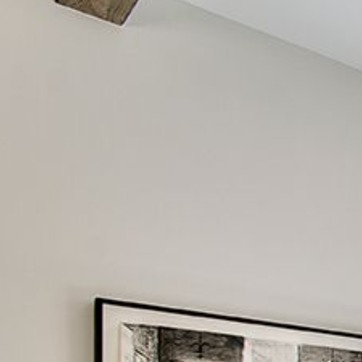
Material: painted